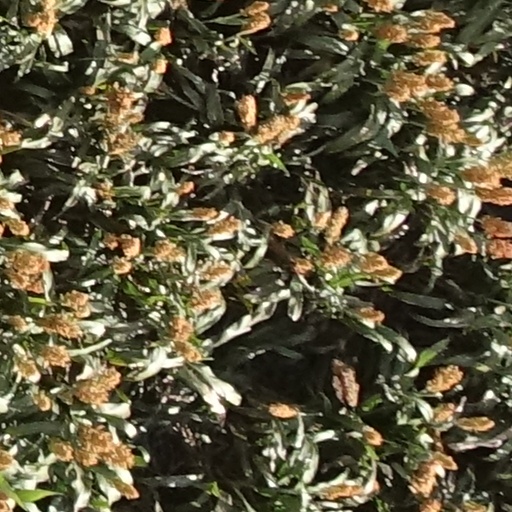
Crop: sorghum